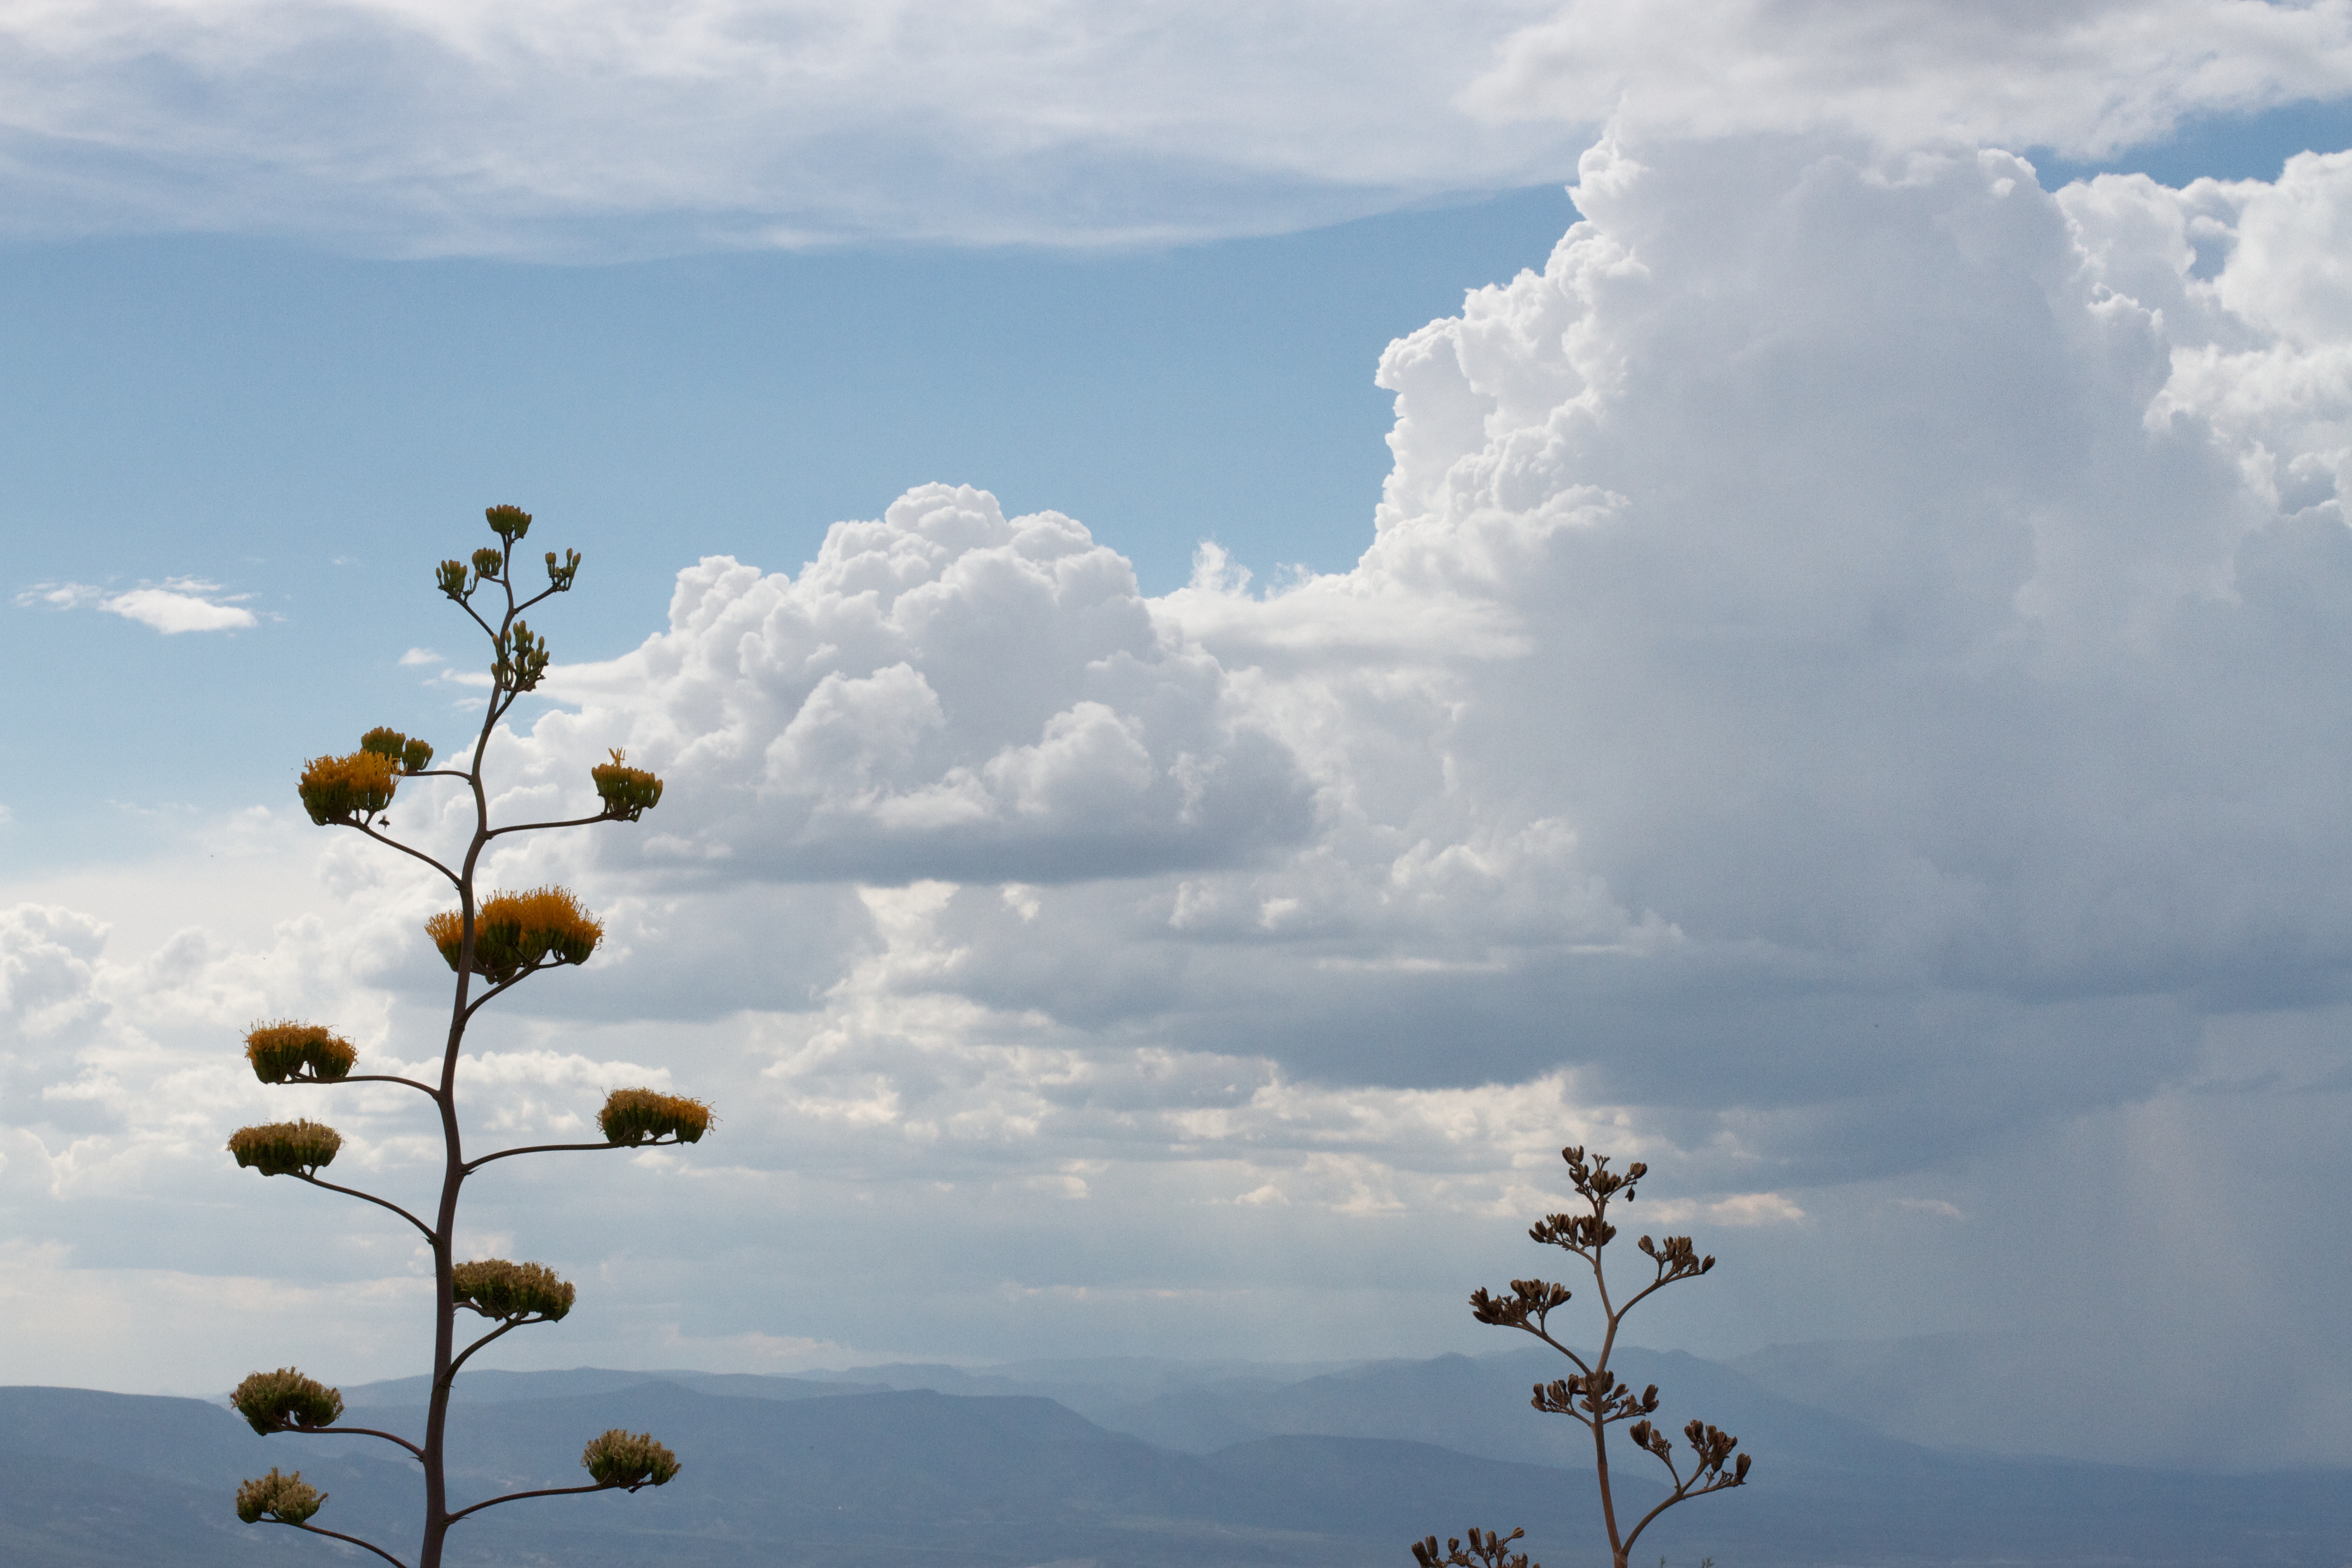
tree, nature, horizon, branch, cloud, plant, sky, sunlight, morning, flower, wind, dusk, cumulus, meteorological phenomenon, atmosphere of earth